Notre Dame School (Fall River, Massachusetts)

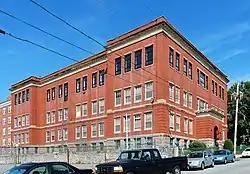

Notre Dame School is a historic former school building located at 34 St. Joseph's Street in Fall River, Massachusetts. Located in the Flint neighborhood, it was built in 1899, and designed by local architect and parish member Louis G. Destremps, who also designed the nearby St. Joseph's Orphanage and Notre Dame de Lourdes Church.